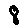
Label: 8